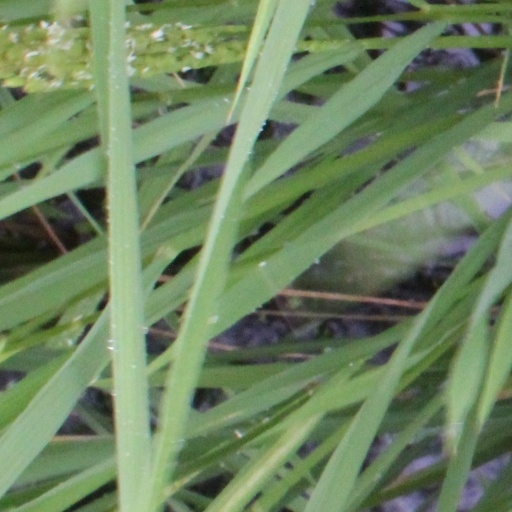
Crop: rice